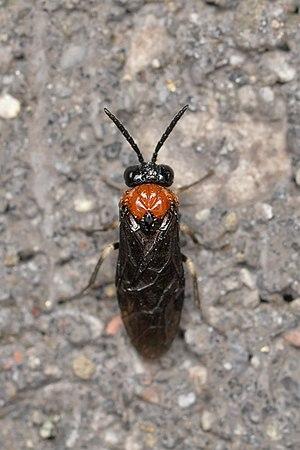
Eutomostethus ephippium est une espèce d'insecte hyménoptère symphyte, de la famille des Tenthredinidae, répandu en Europe, et introduit en Amérique du Nord.